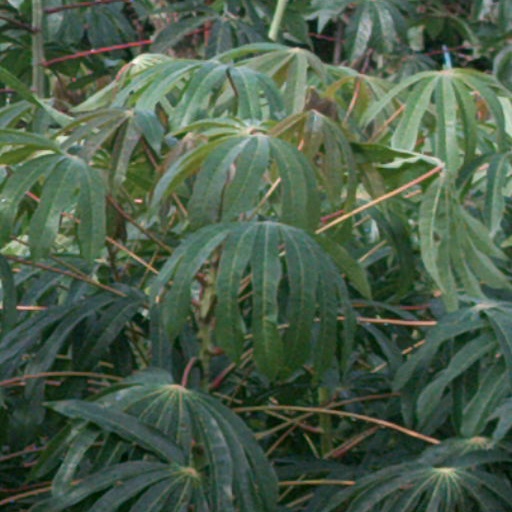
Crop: cassava